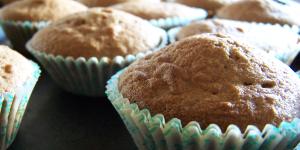
cupcakes de vainilla faciles